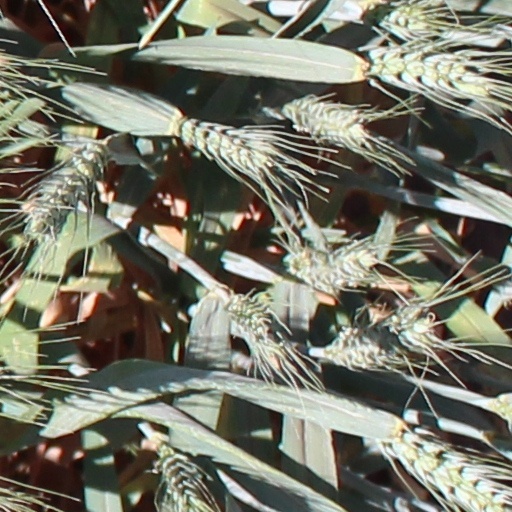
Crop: wheat